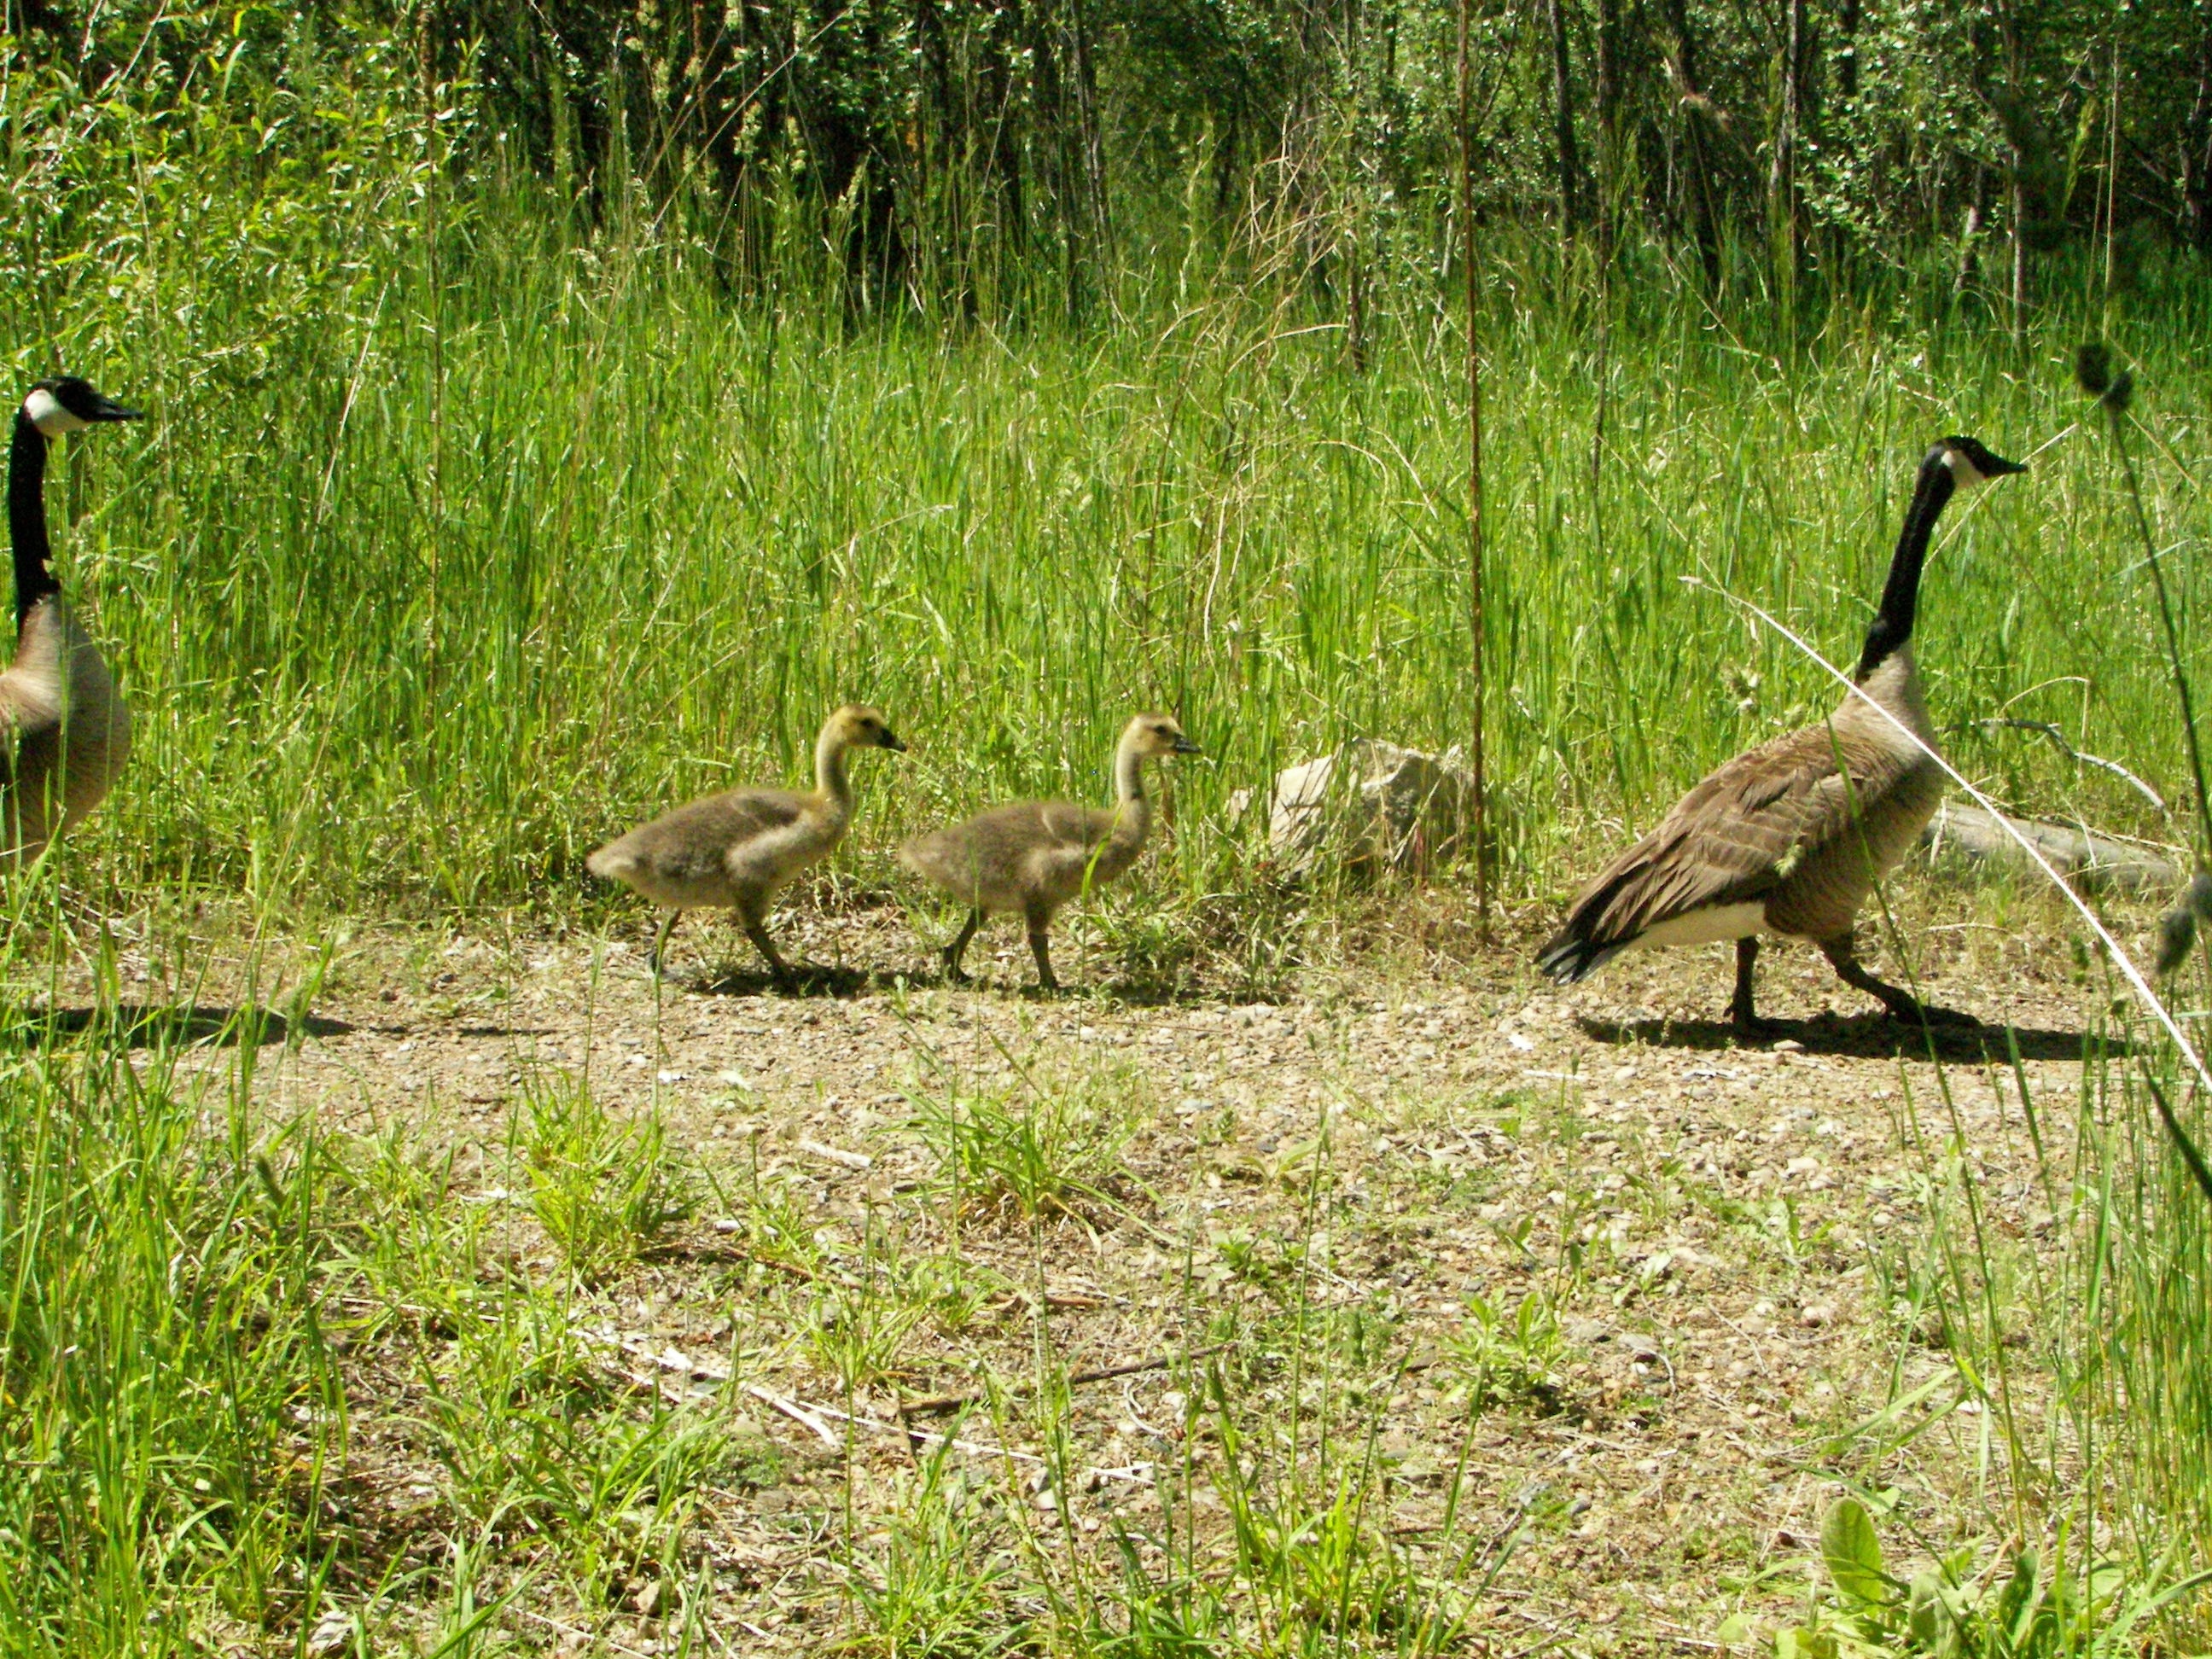
grass, bird, prairie, wildlife, fauna, duck, goose, vertebrate, waterfowl, water bird, ducks geese and swans